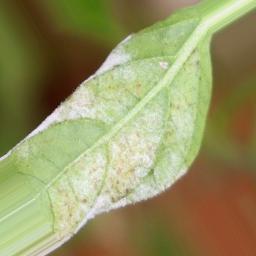
Label: powdery mildew